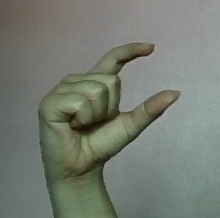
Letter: dal